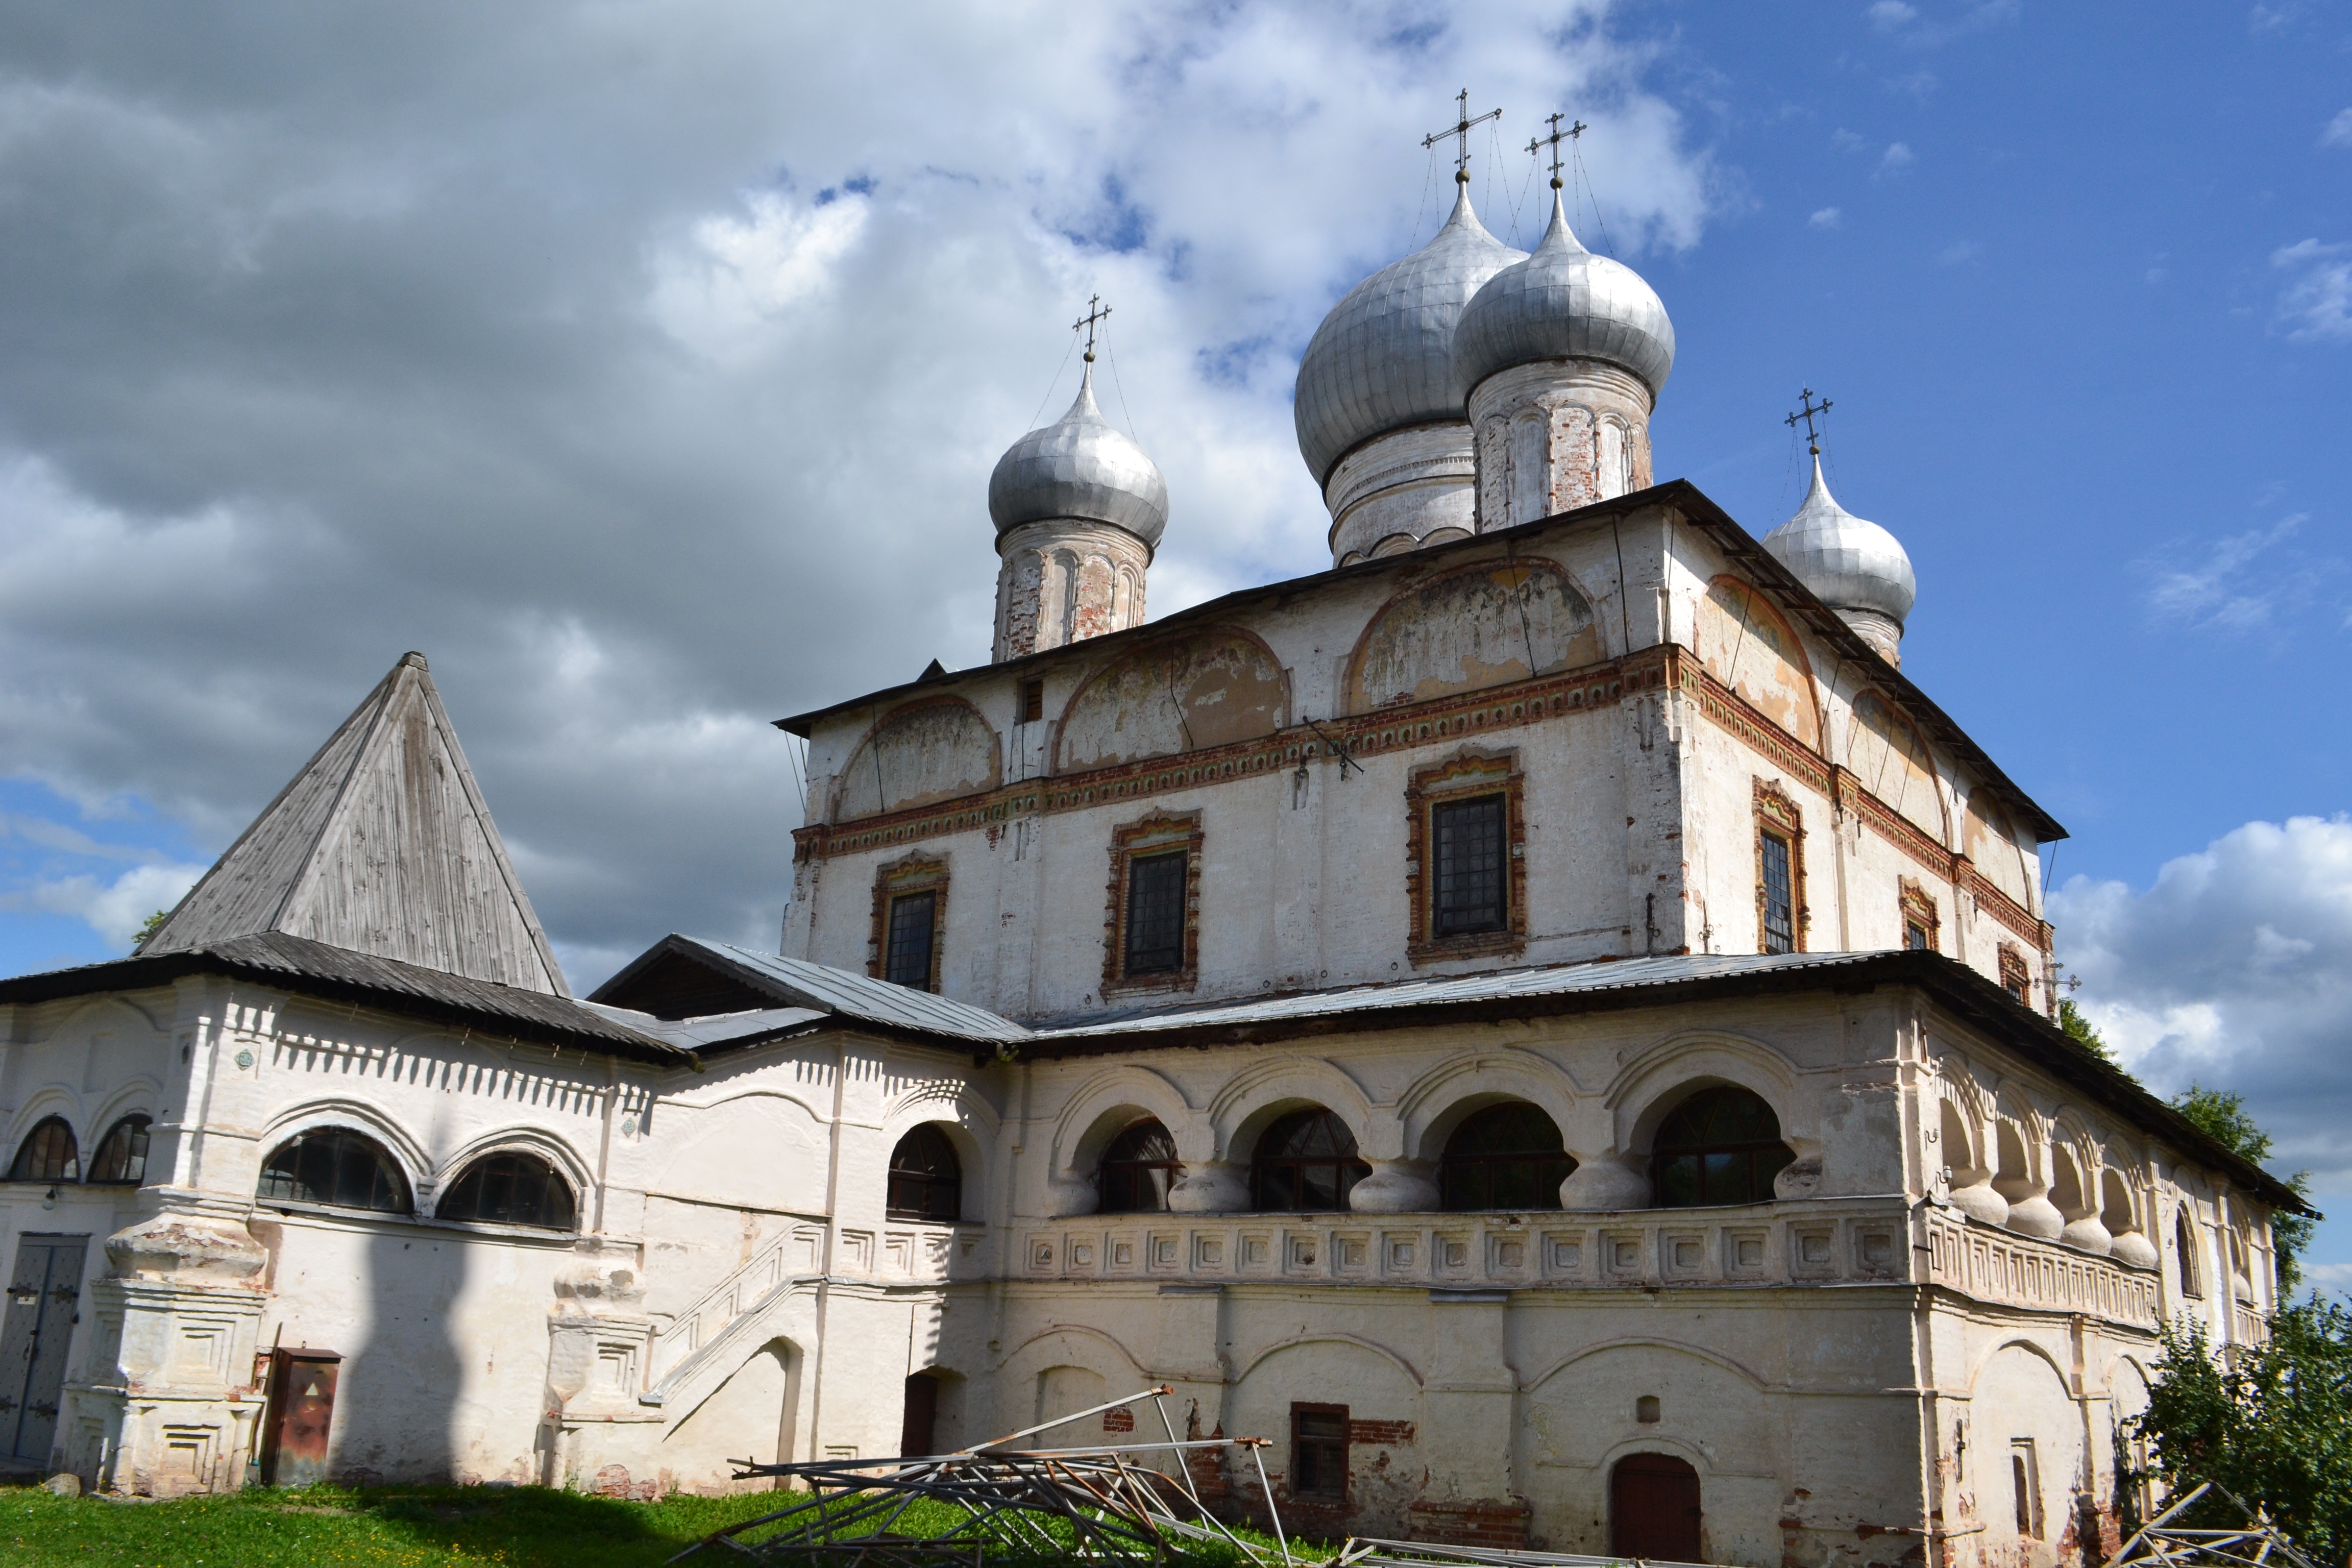
building, facade, church, chapel, place of worship, monastery, synagogue, russia, veliky novgorod, orthodox church, russian church, novgorod, historic site, russian cathedral, byzantine architecture, spanish missions in california, veliki novgorod, cathedral znamenskie